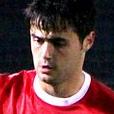
Age: 18